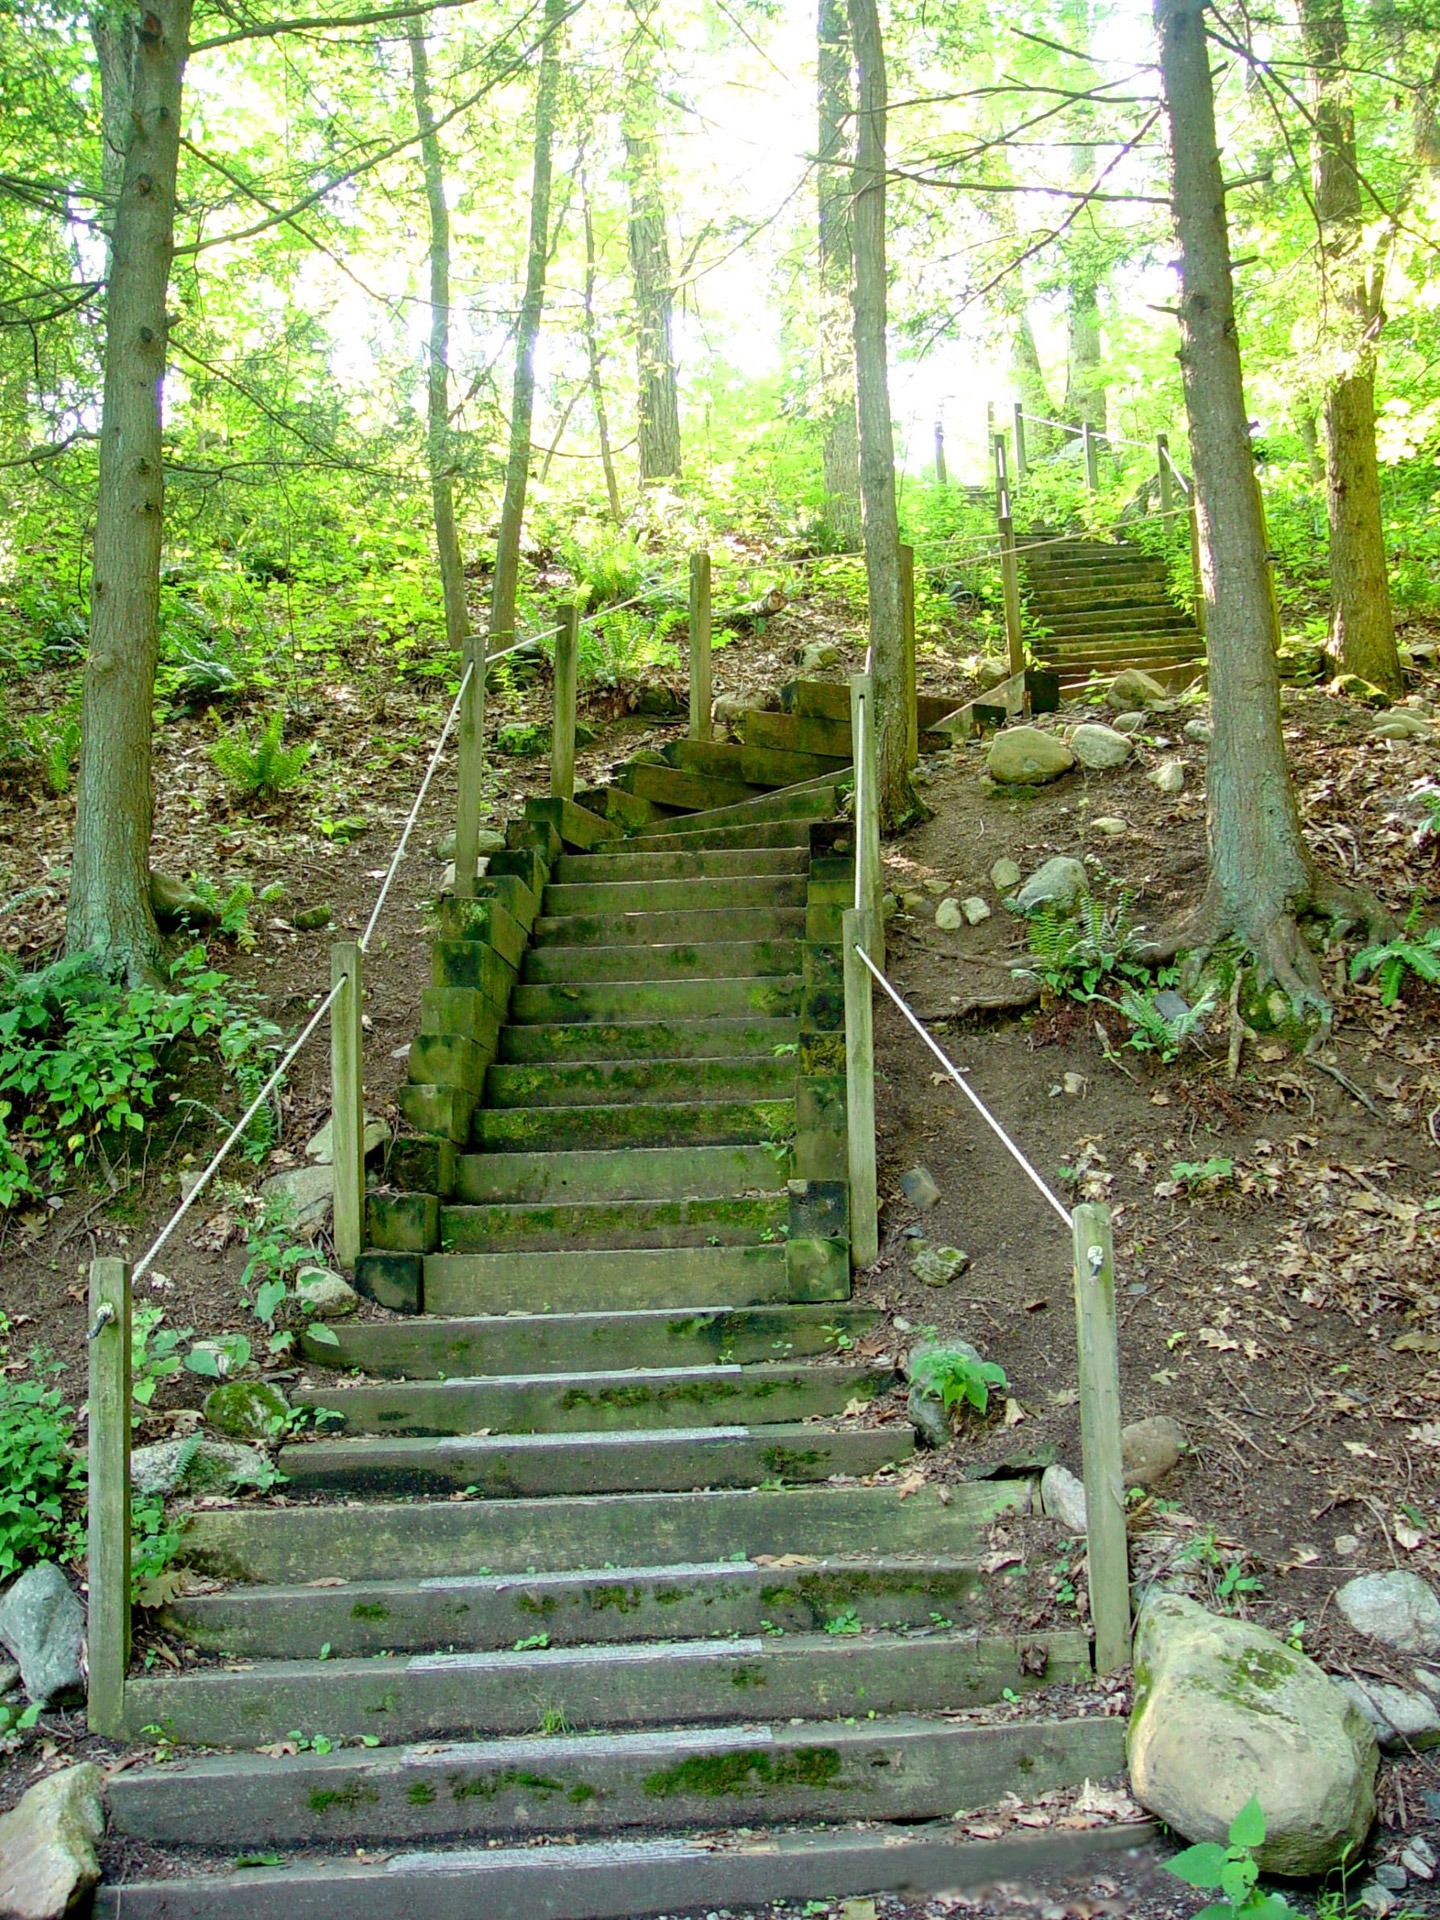
forest, path, flower, steps, walkway, tranquility, green, jungle, tranquil, backyard, botany, garden, trees, woods, stairs, woodland, habitat, yard, wooden steps, outdoor structure